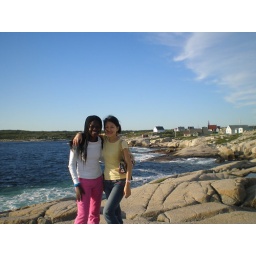
The Samba girl who loves her pink and her partner in crime when it comes to stalking great food.